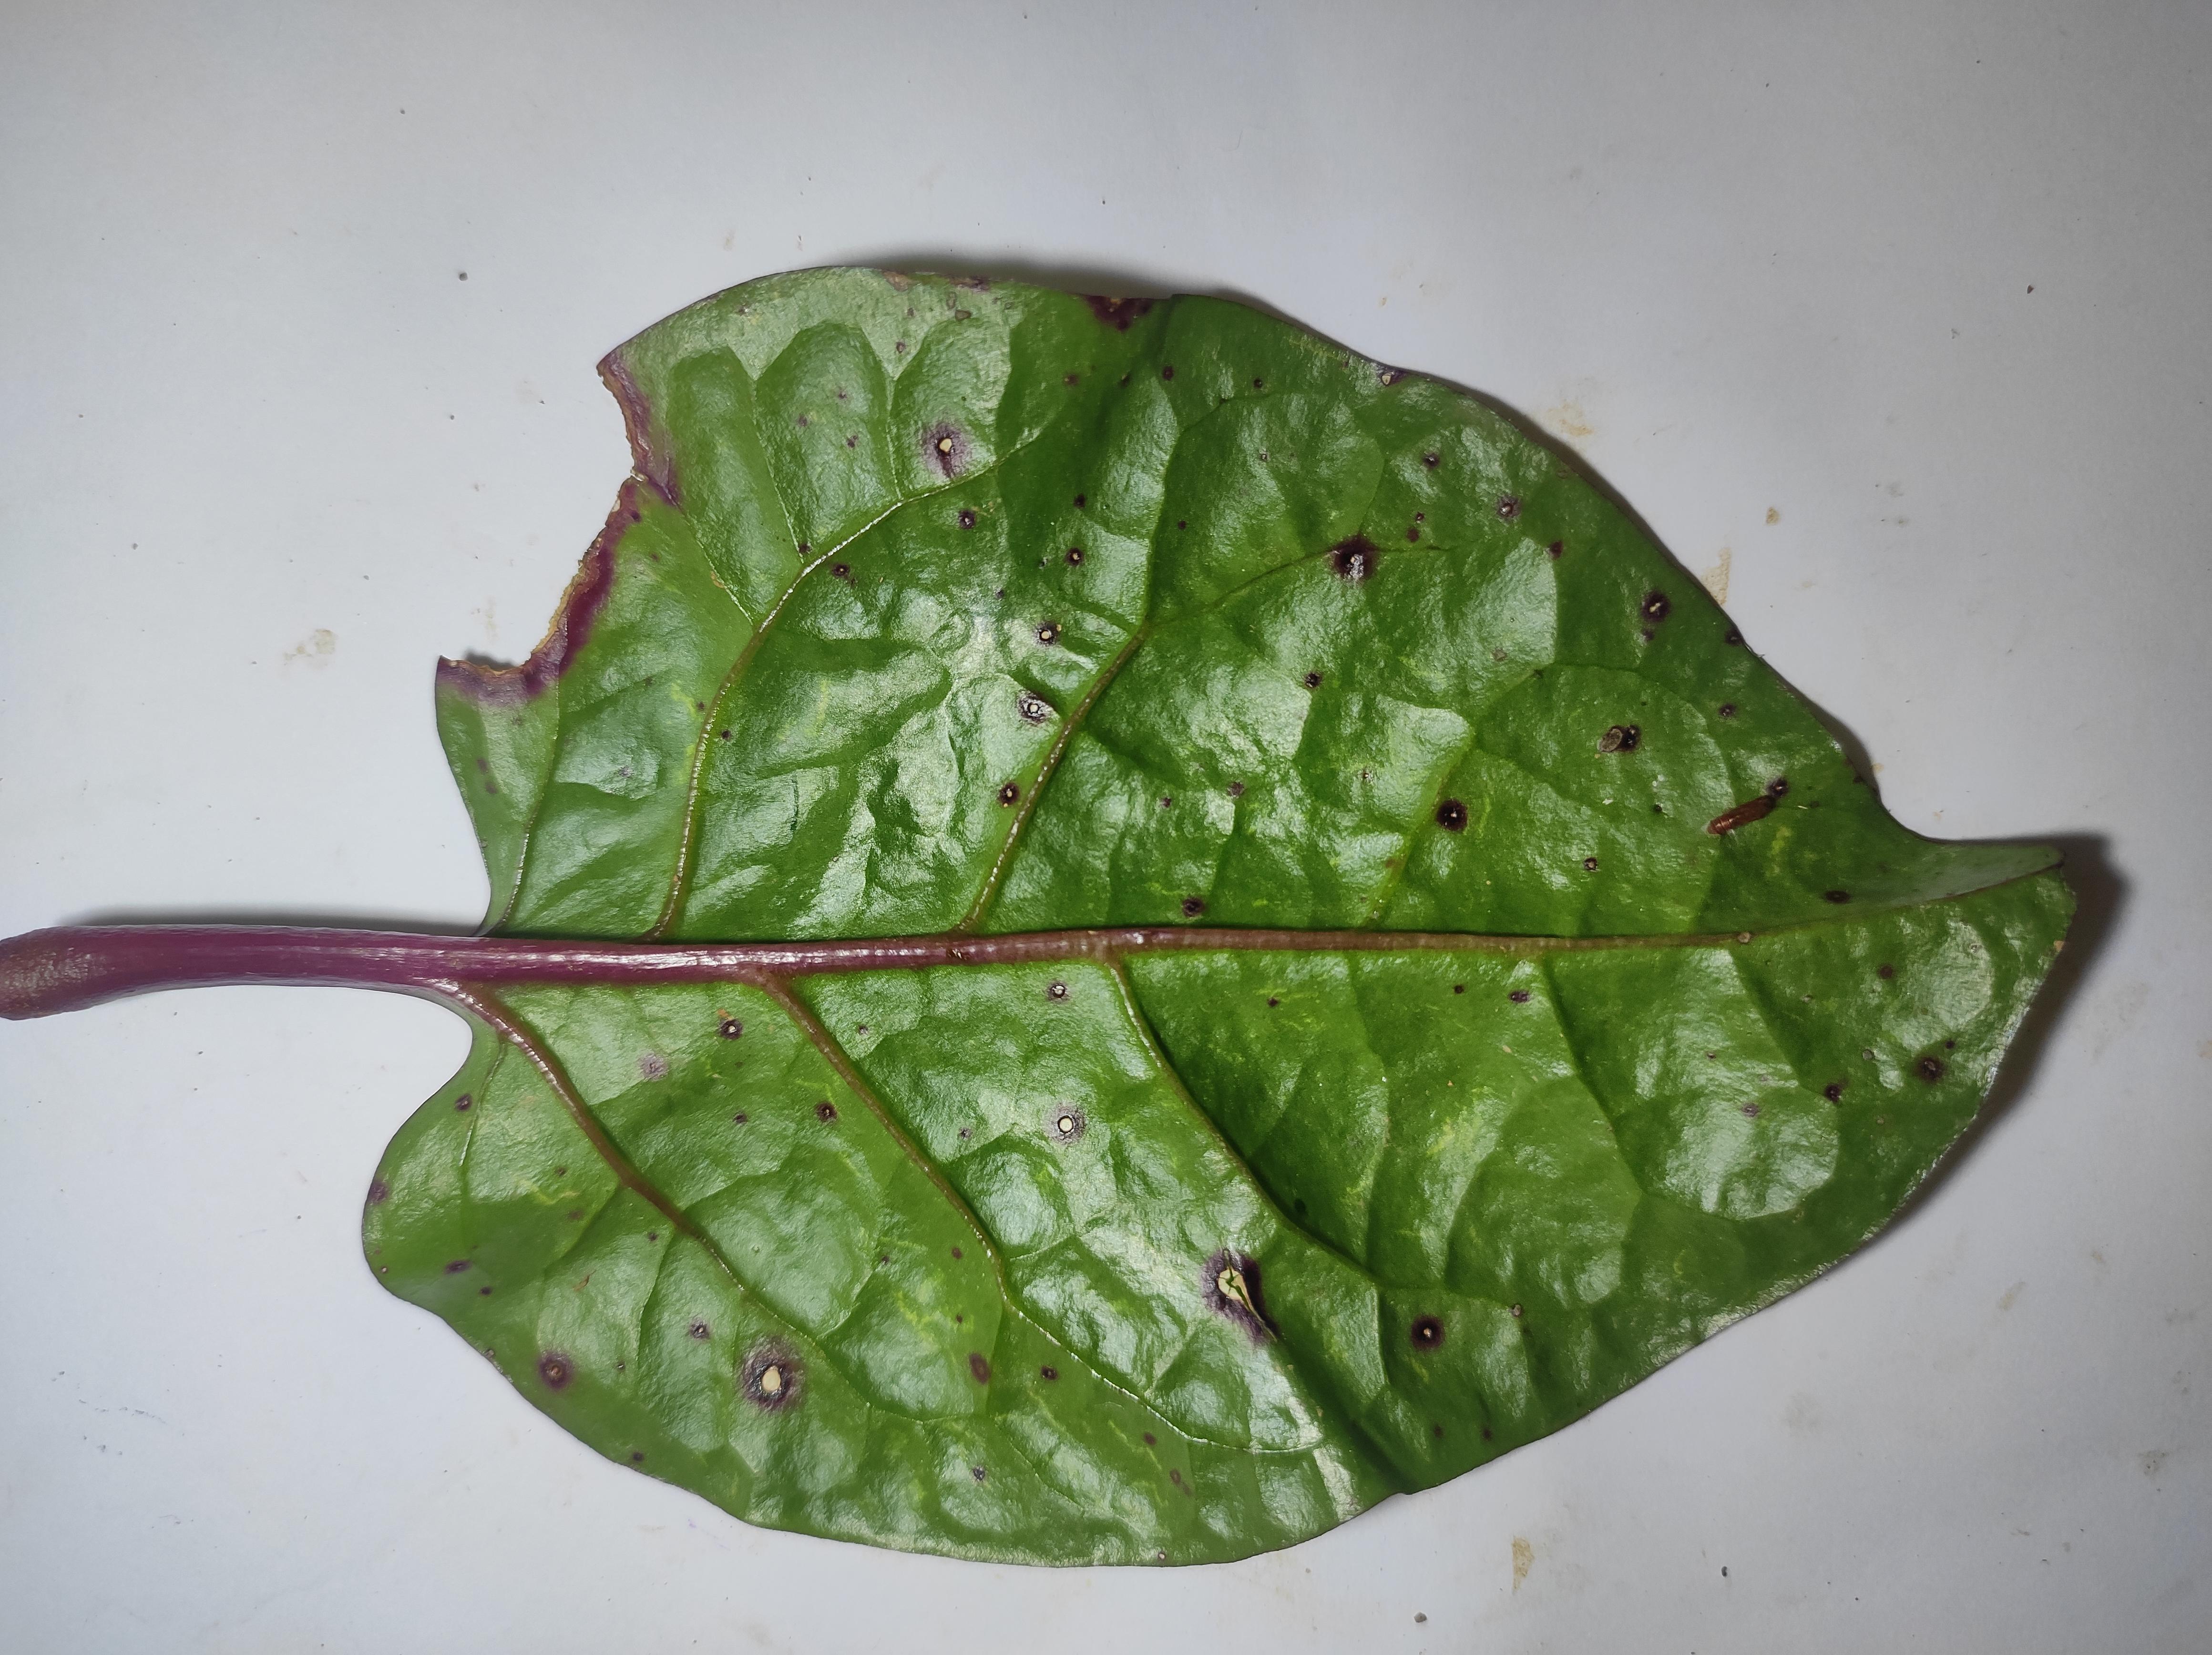
Label: straw_mite